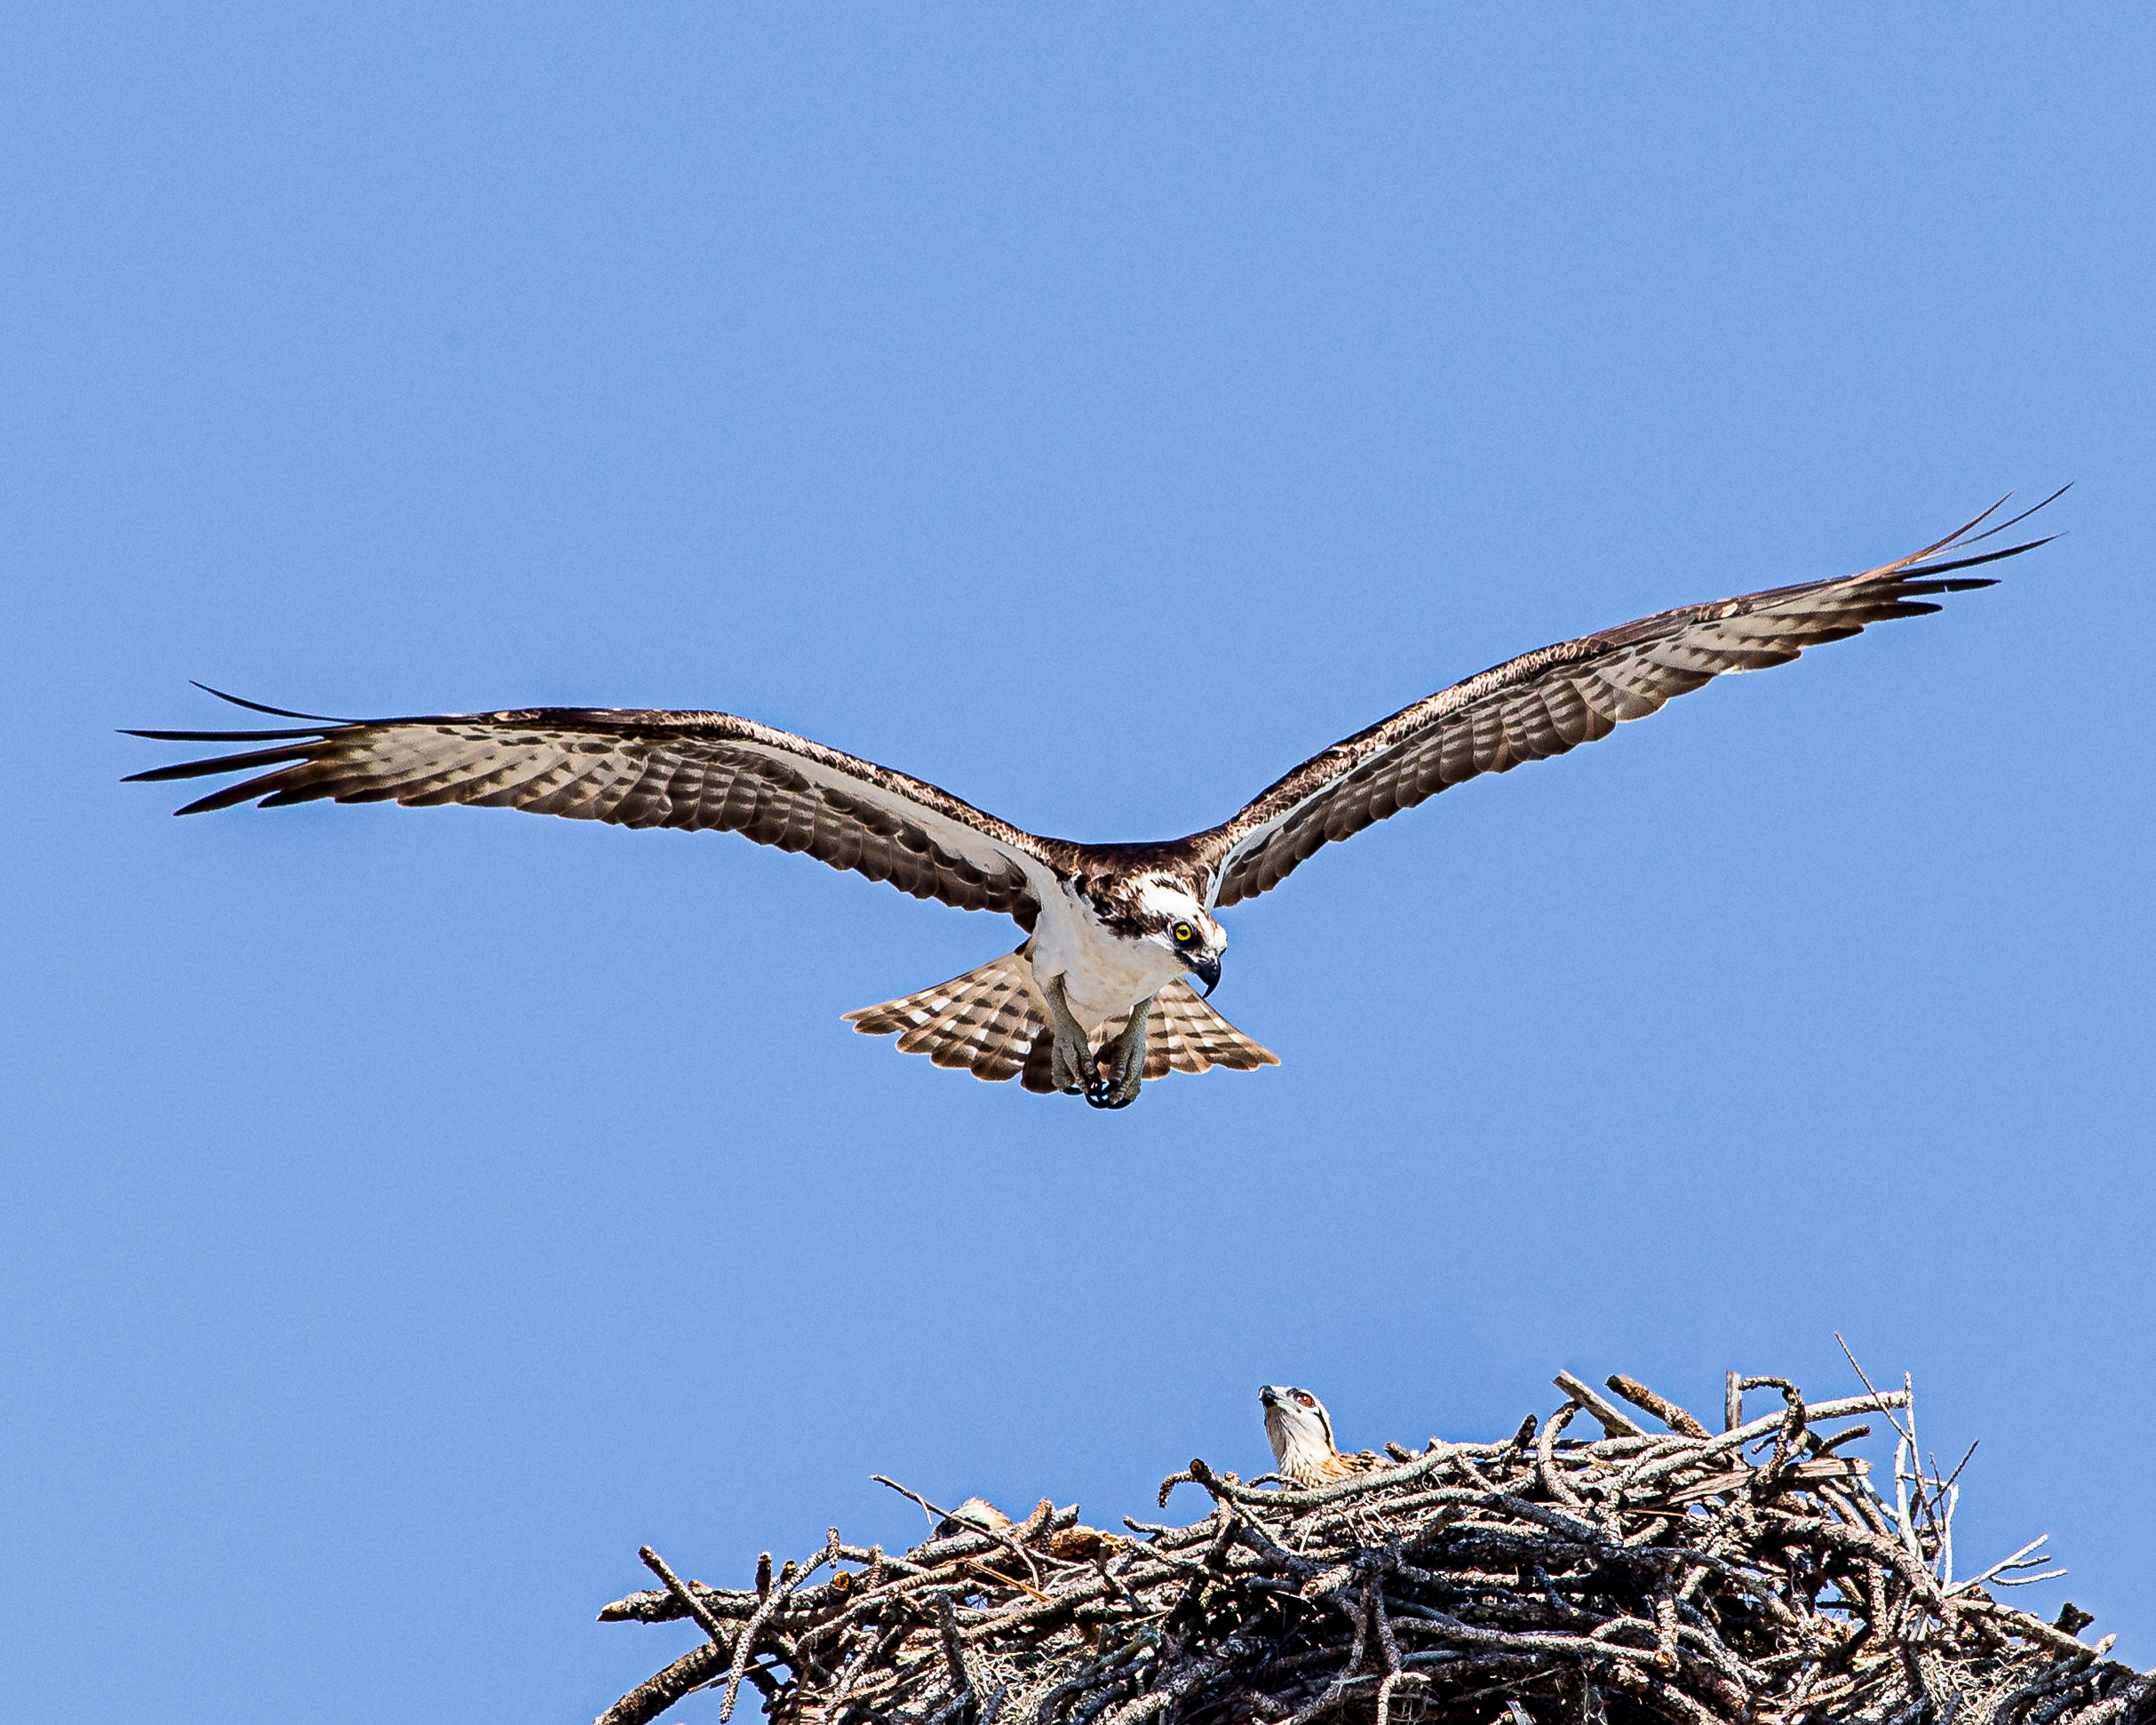
bird, wing, male, wildlife, beak, eagle, fauna, bird of prey, bald eagle, vertebrate, osprey, nest, falcon, florida, buzzard, leaving, inflight, bif, andymorffew, morffew, naturethroughthelens, naples, eaglelakespark, accipitriformes